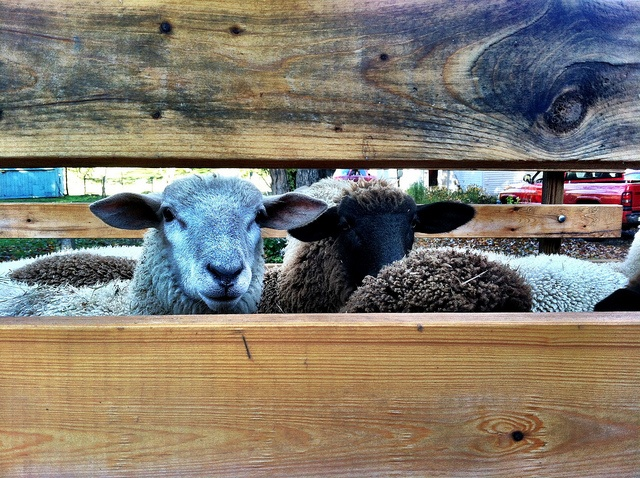
A view of a bunch of sheep standing in a pen.
a mostly white sheep looking at the camera through a fence
Black and white sheep are in a pen looking between wood slats.
some white black and brown sheep in their pen
A sheep peers between the slats of a wooden enclosure.